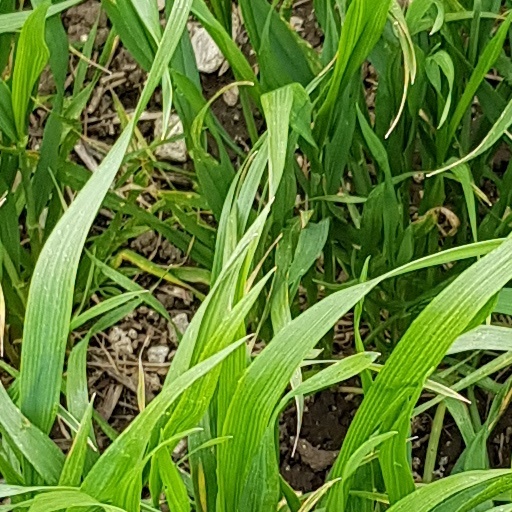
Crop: wheat